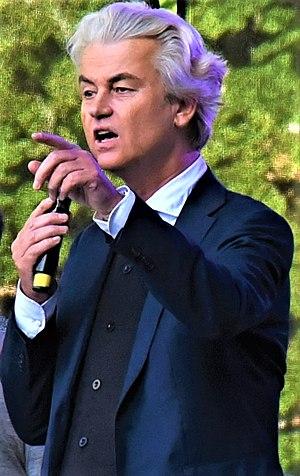
La Mocro Maffia — dite aussi Mocro-oorlog ou Mocro War — est l'appellation générale donnée aux organisations criminelles marocaines de la mafia spécialisées dans le trafic de cocaïne et de drogue de synthèse basé aux Pays-Bas et en Belgique.